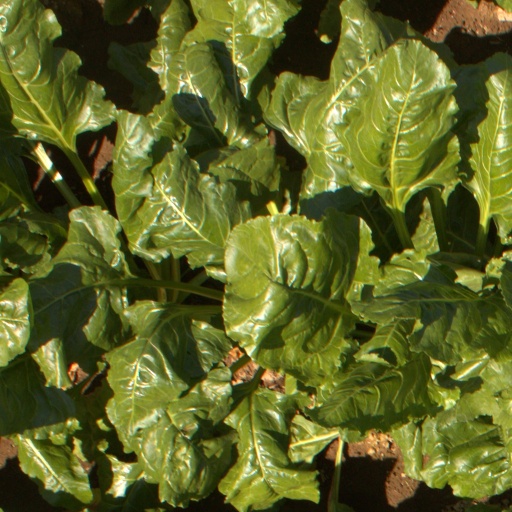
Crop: sugar beet